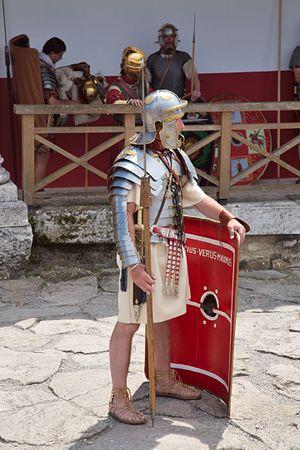
La manica est une protection de cuir garnie de pièces métalliques qui couvrait le bras droit et la main des légionnaires romains et de certains gladiateurs, les protégeant du maniement du trident ou du filet.